Algemeyne Entsiklopedye

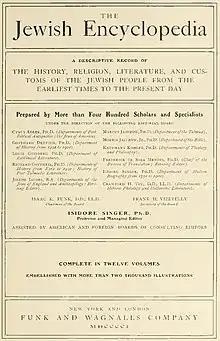
Isidore Singer's 1901–1906 "Jewish Encyclopedia" was the first such encyclopedia.

With the rise of national encyclopedias such as the "Encyclopædia Britannica" in the 18th and 19th centuries, some Jewish intellectuals and scholars proposed the creation of encyclopedias to cover the history and culture of the Jewish people. After several failed projects in the preceding decades, Isidore Singer's English-language "Jewish Encyclopedia" was the first Jewish encyclopedia, published in 1901–1906. The Russian ' followed in 1908–1913 and the Hebrew ' in 1906–1913. Ten volumes of an incomplete German-language "Encyclopedia Judaica" were published in 1928 to 1934 under the direction of the philosopher Jakob Klatzkin, roughly concurrent to another German encyclopedia, the four-volume (1927–1930).